Samuel Koch

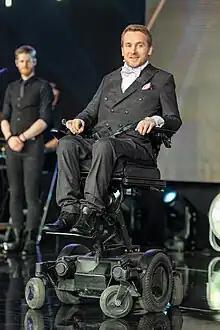
Koch in 2023

Samuel Koch (born 28 September 1987) is a German actor and former stunt performer. In 2010, during the filming of "Wetten, dass..?", he was involved in an incident that resulted in his quadriplegia.